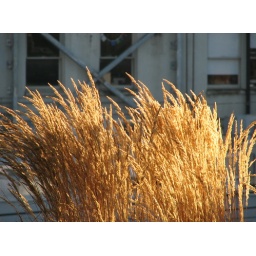
Near the library in Fremont. I liked the golden highlight against the drab grab building in the background.